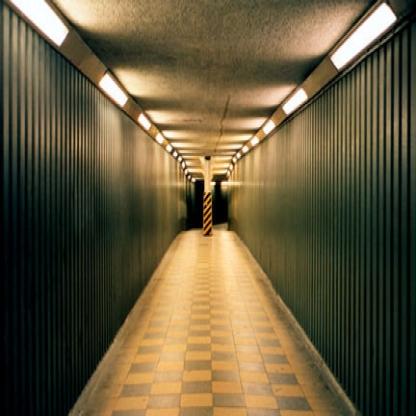
Scene: Indoor